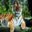
Label: tiger